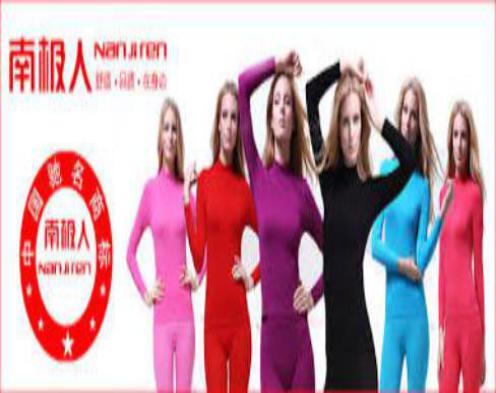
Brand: nanjiren
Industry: Clothes